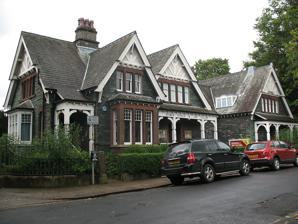
Building: Keswick Museum
Country: United Kingdom
Year built: 1873
Keswick Museum Keswick Museum and Art Gallery in 2011 Keswick Museum Location in Allerdale , Cumbria Show map of the former Allerdale Borough Keswick Museum Location in the Lake District National Park , England Show map of the Lake District Established 1873 Coordinates 54°36′11″N 3°07′58″W / 54.6031°N 3.1329°W / 54.6031; -3.1329 Website keswickmuseum .org .uk Keswick Museum is a local museum based in Keswick in the English Lake District , which exhibits aspects of the landscape, history and culture of the area. History The collection was established as the Keswick Museum of Local and Natural History, a creation of the Keswick Literary and Scientific Society, in the Moot Hall , in 1873. An important item in the original collection at the Moot Hall was a three-dimensional model of the Lake District, measuring 12 feet by 9 feet, made by Joseph and James Flintoft in 1837. The collection moved to purpose-built facilities, in Fitz Park , constructed as a memorial to the Hewetson brothers, distinguished Keswick benefactors, in 1897. Cannon Hardwicke Rawnsley , one of founders of the National Trust , attended the opening of the art gallery at the museum, in 1906. The Fitz Park Trust got into financial difficulties and the collection was rescued by Allerdale Council in April 1994. Then, in February 2007, Keswick Museum and Art Gallery Management Limited was formed to operate the museum on behalf of the council as the sole trustee. The building was extensively refurbished, with financial support from the Heritage Lottery Fund , at a cost of £2.1 million between September 2012 and May 2014. The collection The museum has a collection of about 20,000 objects, of which 5-10% are on display. While these include material relating to the whole of north Cumbria , the museum now only collects items from the Derwent Seven Parishes , approximately the CA12 postcode area. The collection includes artifacts from Keswick's landscape, history and culture as well as the three-dimensional model made by Joseph and James Flintoft. It also includes The Musical Stones of Skiddaw , a number of lithophones built across two centuries around the town of Keswick using hornfels , a stone from the nearby Skiddaw mountain, which is said to have a superior tone and longer ring than the more commonly used slate. Other items in the collection include a 700-year-old cat (found mummified within the wall of a church at Clifton near Penrith), a penny-farthing bicycle and a man-trap . The Hugh Walpole Collection includes manuscripts of all the Herries novels by Hugh Walpole (four novels set in the Lake District) and letters to Walpole from 13 leading English writers. The Mountain Heritage Trust maintains a changing exhibition in the museum: in 2018/19 "Man and Mountain" featured Chris Bonington , and in 2019/20 it focused on Siegfried Herford . References